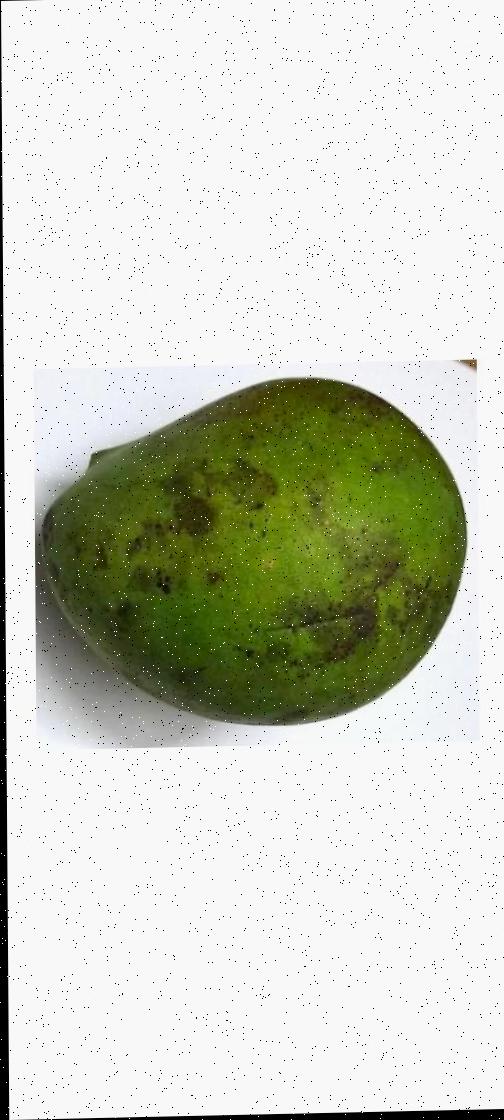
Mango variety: Harivanga